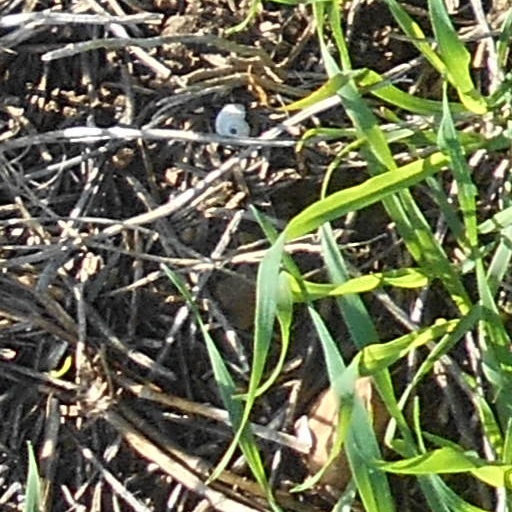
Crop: wheat